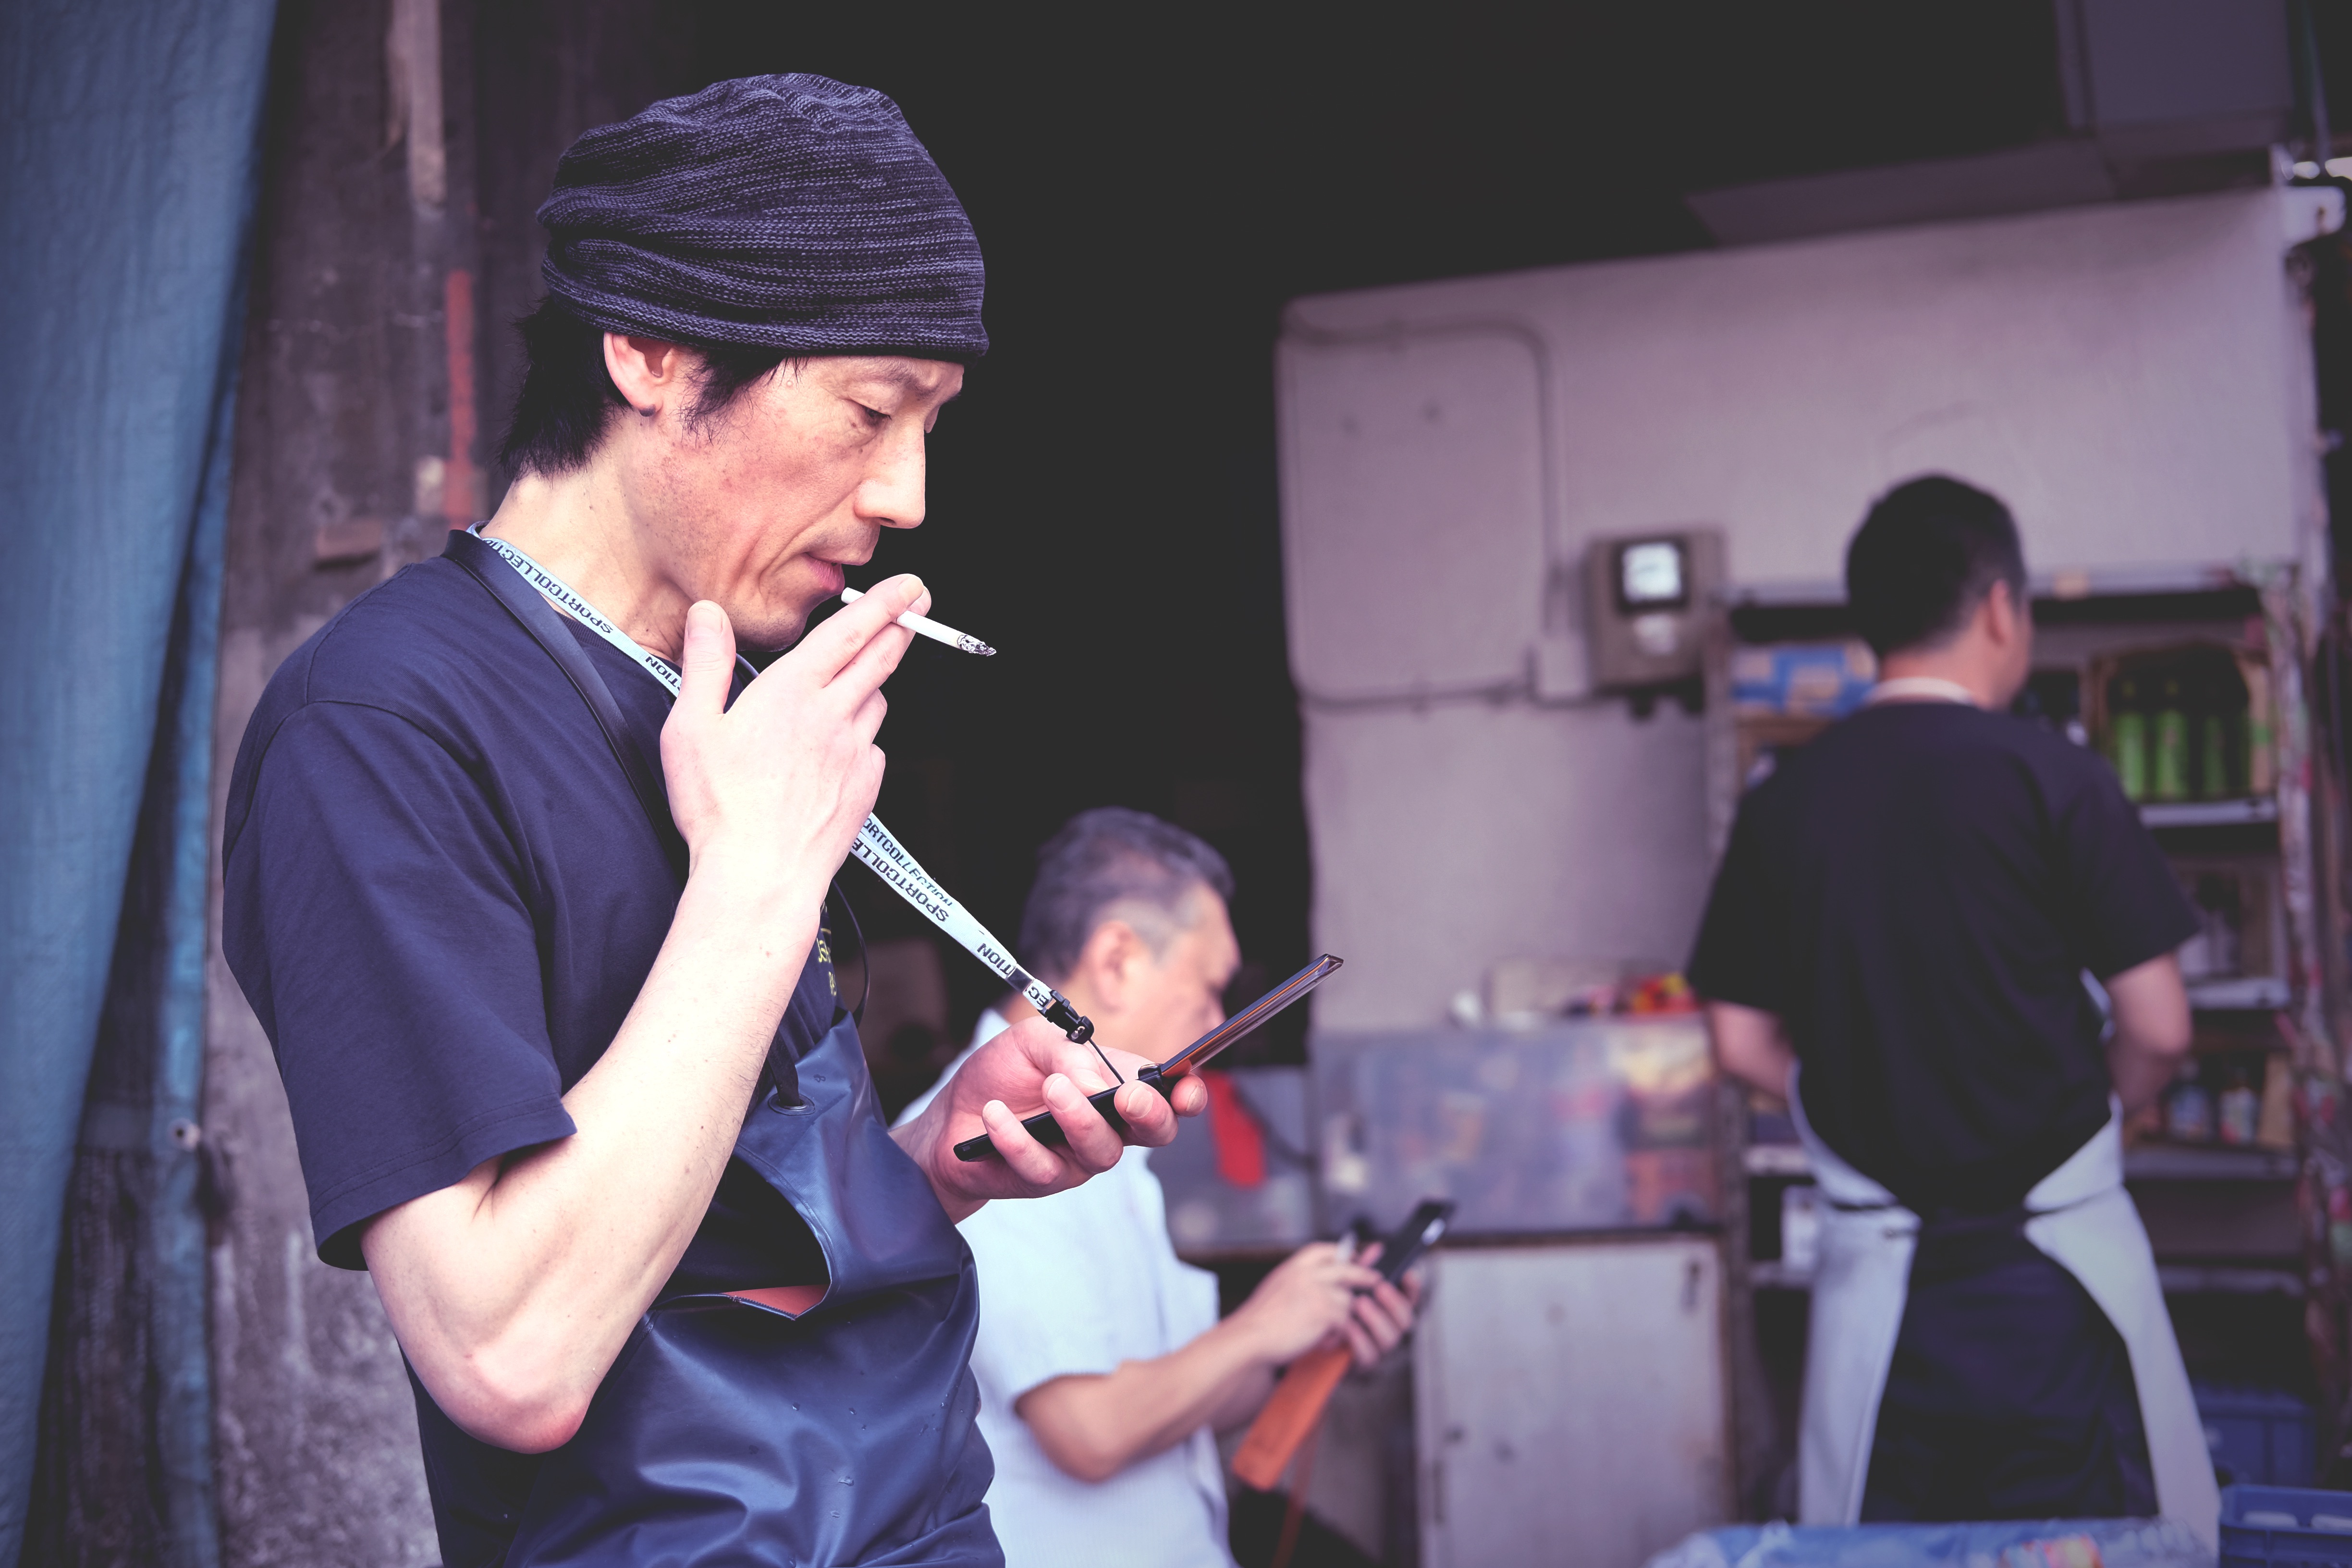
man, music, smoking, male, guy, musician, worker, performance, singing, entertainment